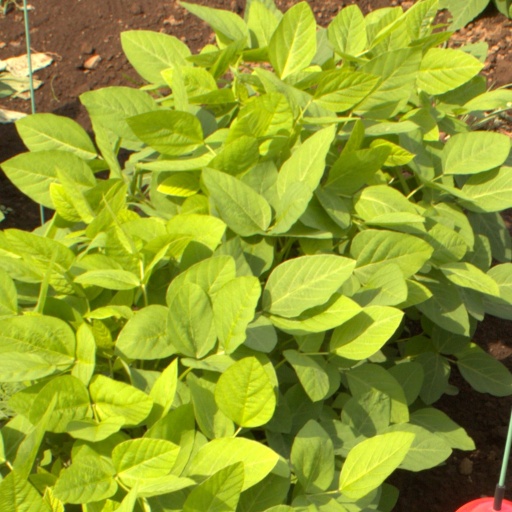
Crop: soybean